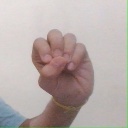
अक्षर: उ